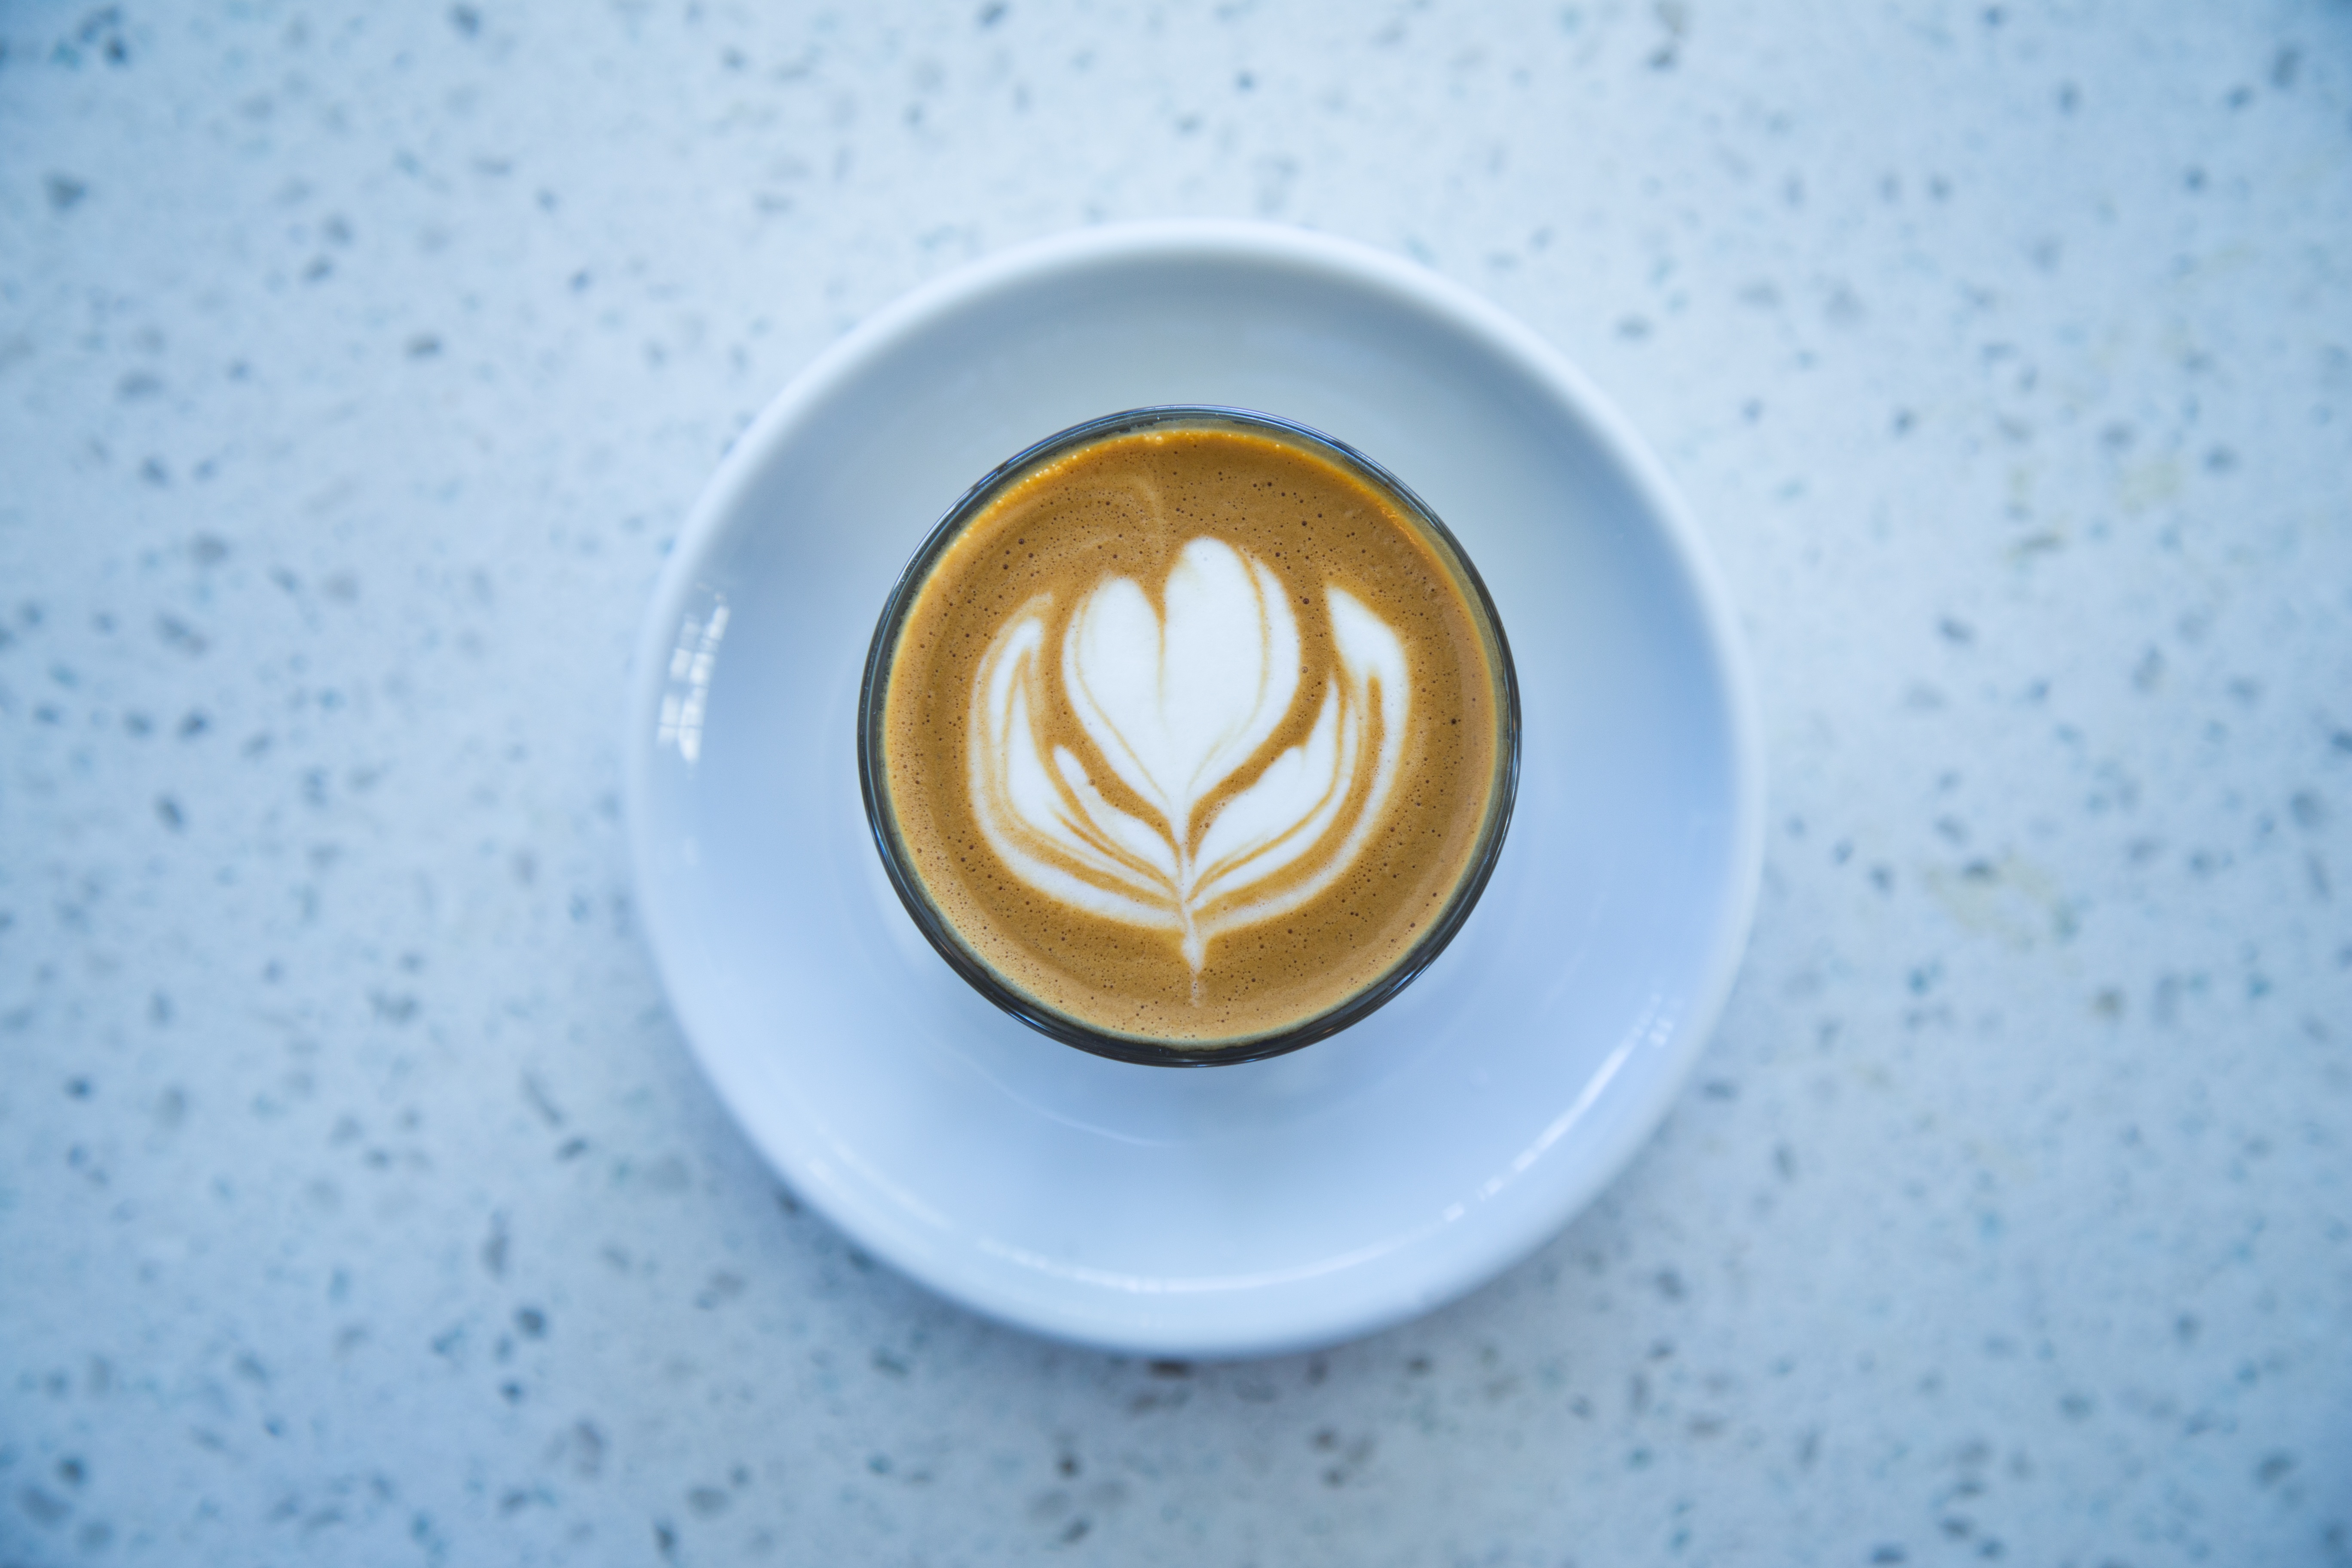
coffee, tea, cup, latte, cappuccino, food, drink, breakfast, coffee cup, mocha